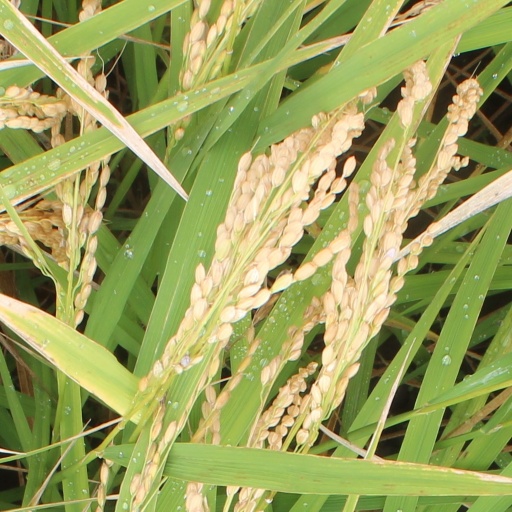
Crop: rice